Communication diagram

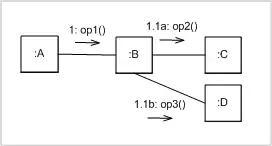
Generic sample of a Communication diagram

in Unified Modeling Language (UML) 2.5.1 is a simplified version of the UML 1.x collaboration diagram.